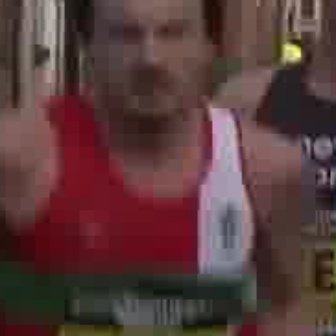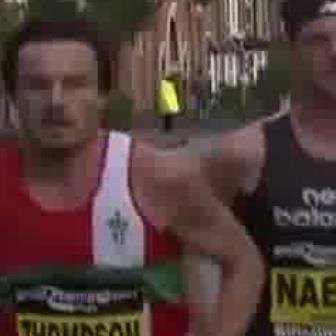
  Please identify the target specified by the bounding box [87,4,201,119] in the first image and locate it in the second image. Return the coordinates in [x_min,y_min,x_max,y_max] format.
Answer: [11,66,96,151]